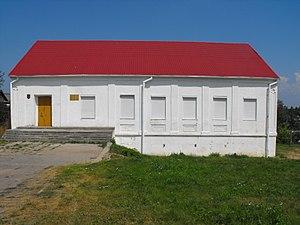
La Yechiva de Volojine est une yechiva localisée en Europe de l'Est, de 1803 à 1892, dont l'influence jusqu'à nos jours est considérable.